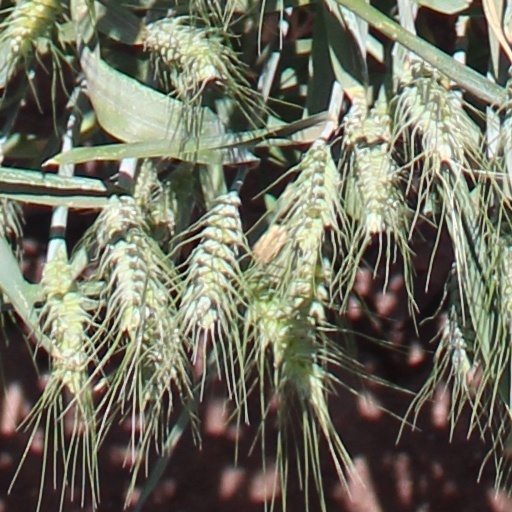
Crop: wheat